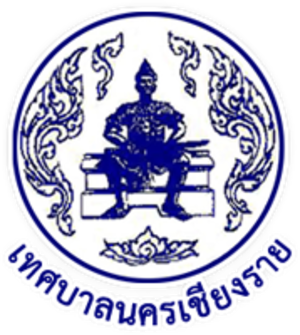
Chiang Raï ou Chiang Rai est une ville du nord de la Thaïlande située sur la Kok. Elle compte une population de 62 000 personnes.